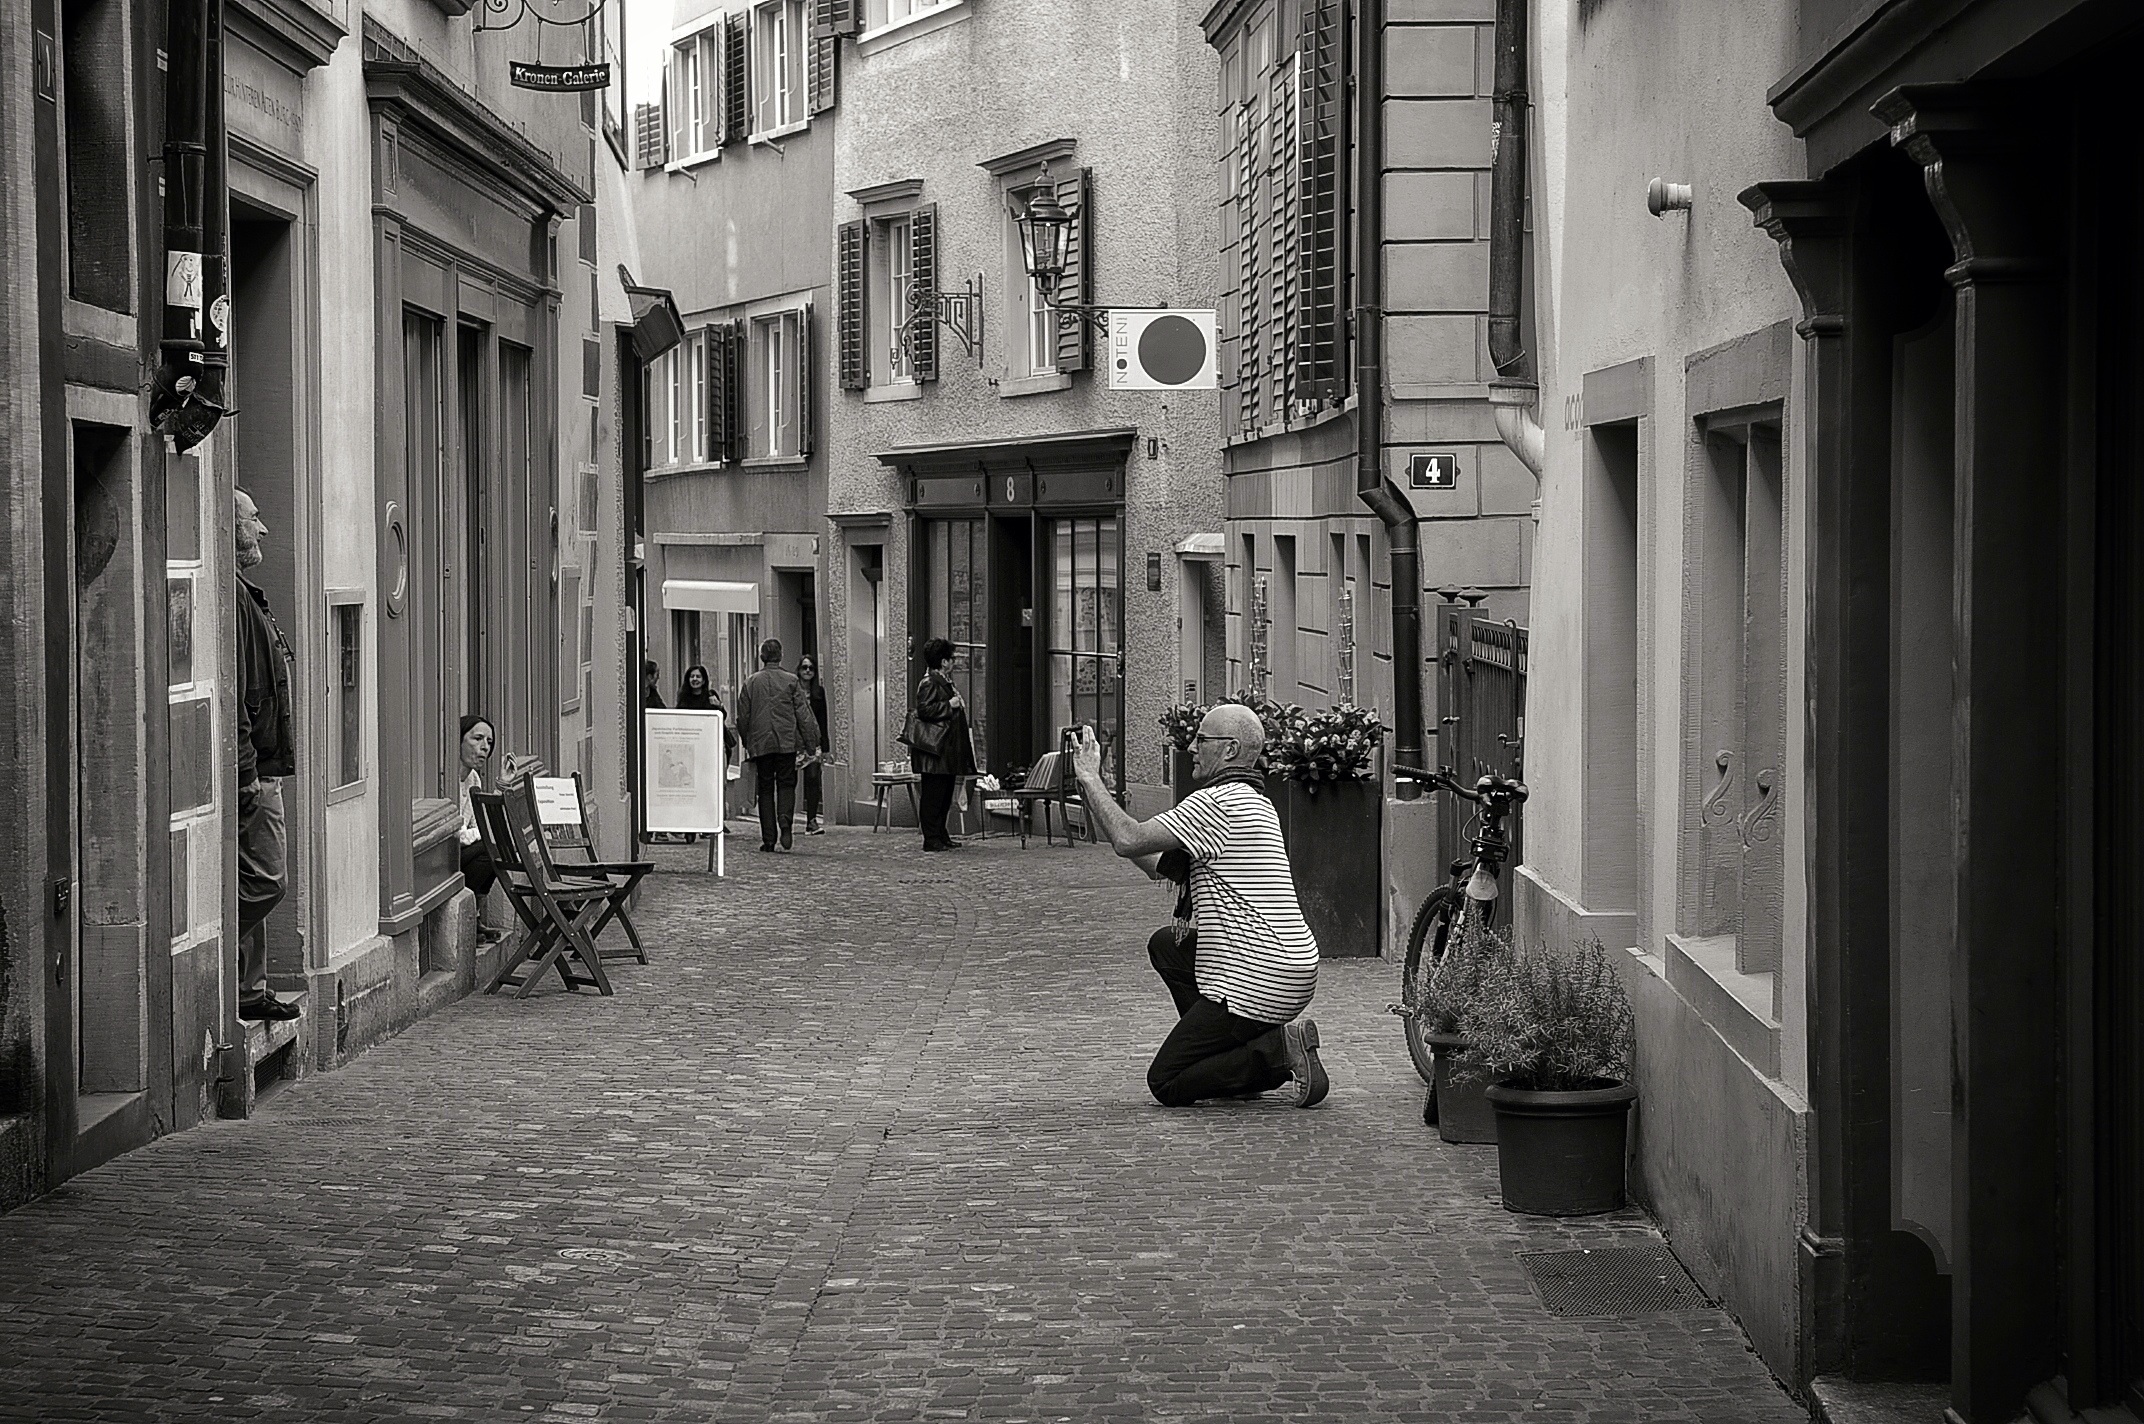
black and white, people, sun, road, white, street, alley, city, black, monochrome, lane, streetphotography, bw, candid, infrastructure, swiss, photograph, snapshot, schweiz, switzerland, zurich, streetphoto, schwarzundweiss, stphotographia, strassenszene, streetlife, thomas8047, onthestreets, 175528, zurichstreet, nikond300s, neighbourhood, z ri, z richzurich, streetartz ri, streeetlife, urban area, monochrome photography